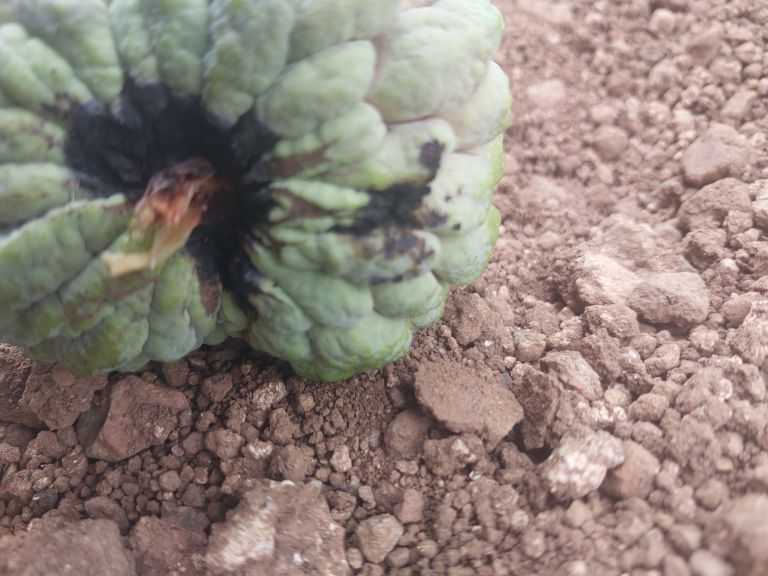
Disease label: Blank Canker